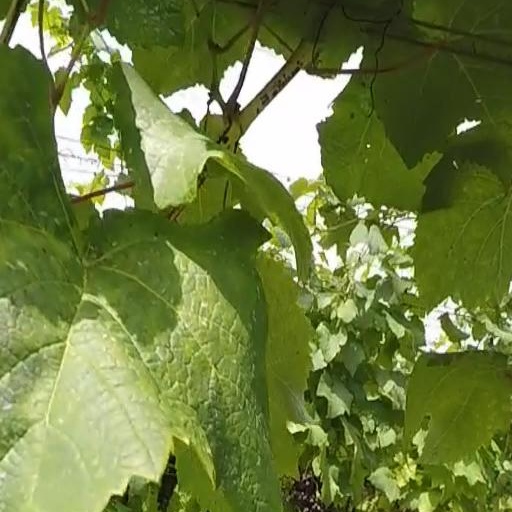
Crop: grape